Ujjain

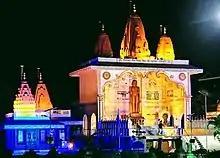
The Mahavira "Tapo Bhumi"

In the 4th century BCE, the Mauryan emperor Chandragupta annexed Avanti to his empire. Mauryan founded the City of Ujjain. The edicts of his grandson Ashoka mention four provinces of the Mauryan empire, of which Ujjain was the capital of the Western province. During the reign of his father Bindusara, Ashoka served as the viceroy of Ujjain, which highlights the importance of the town. As the viceroy of Ujjain, Ashoka married Devi, the daughter of a merchant from Vedisagiri (Vidisha). According to the Sinhalese Buddhist tradition, their children, Mahendra and Sanghamitra, who preached Buddhism in modern Sri Lanka, were born in Ujjain.